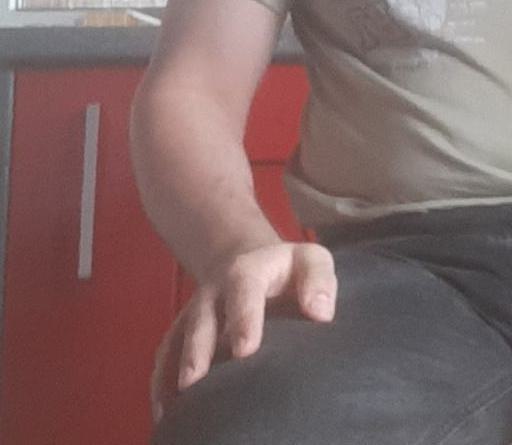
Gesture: no_gesture